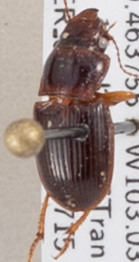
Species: Cratacanthus dubius
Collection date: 2020-07-15
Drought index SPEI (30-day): -1.93
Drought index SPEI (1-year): -1.22
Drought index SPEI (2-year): -0.24